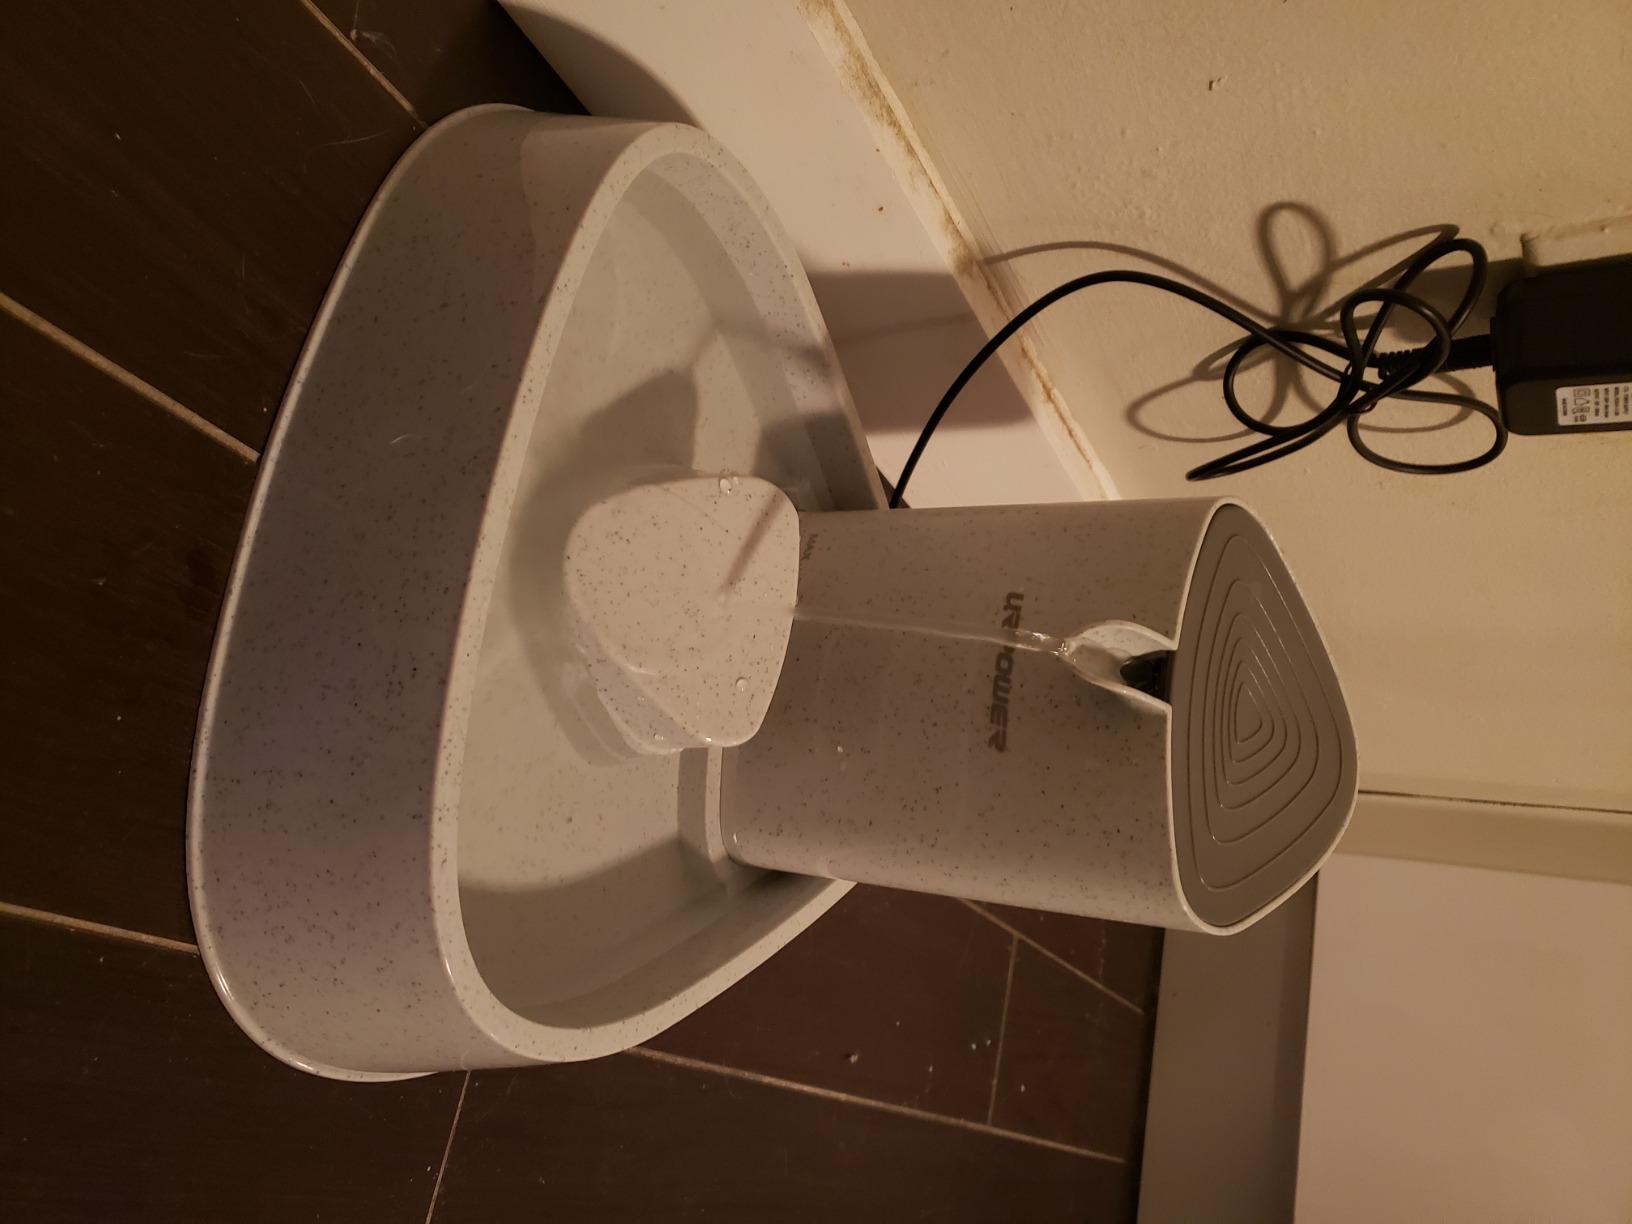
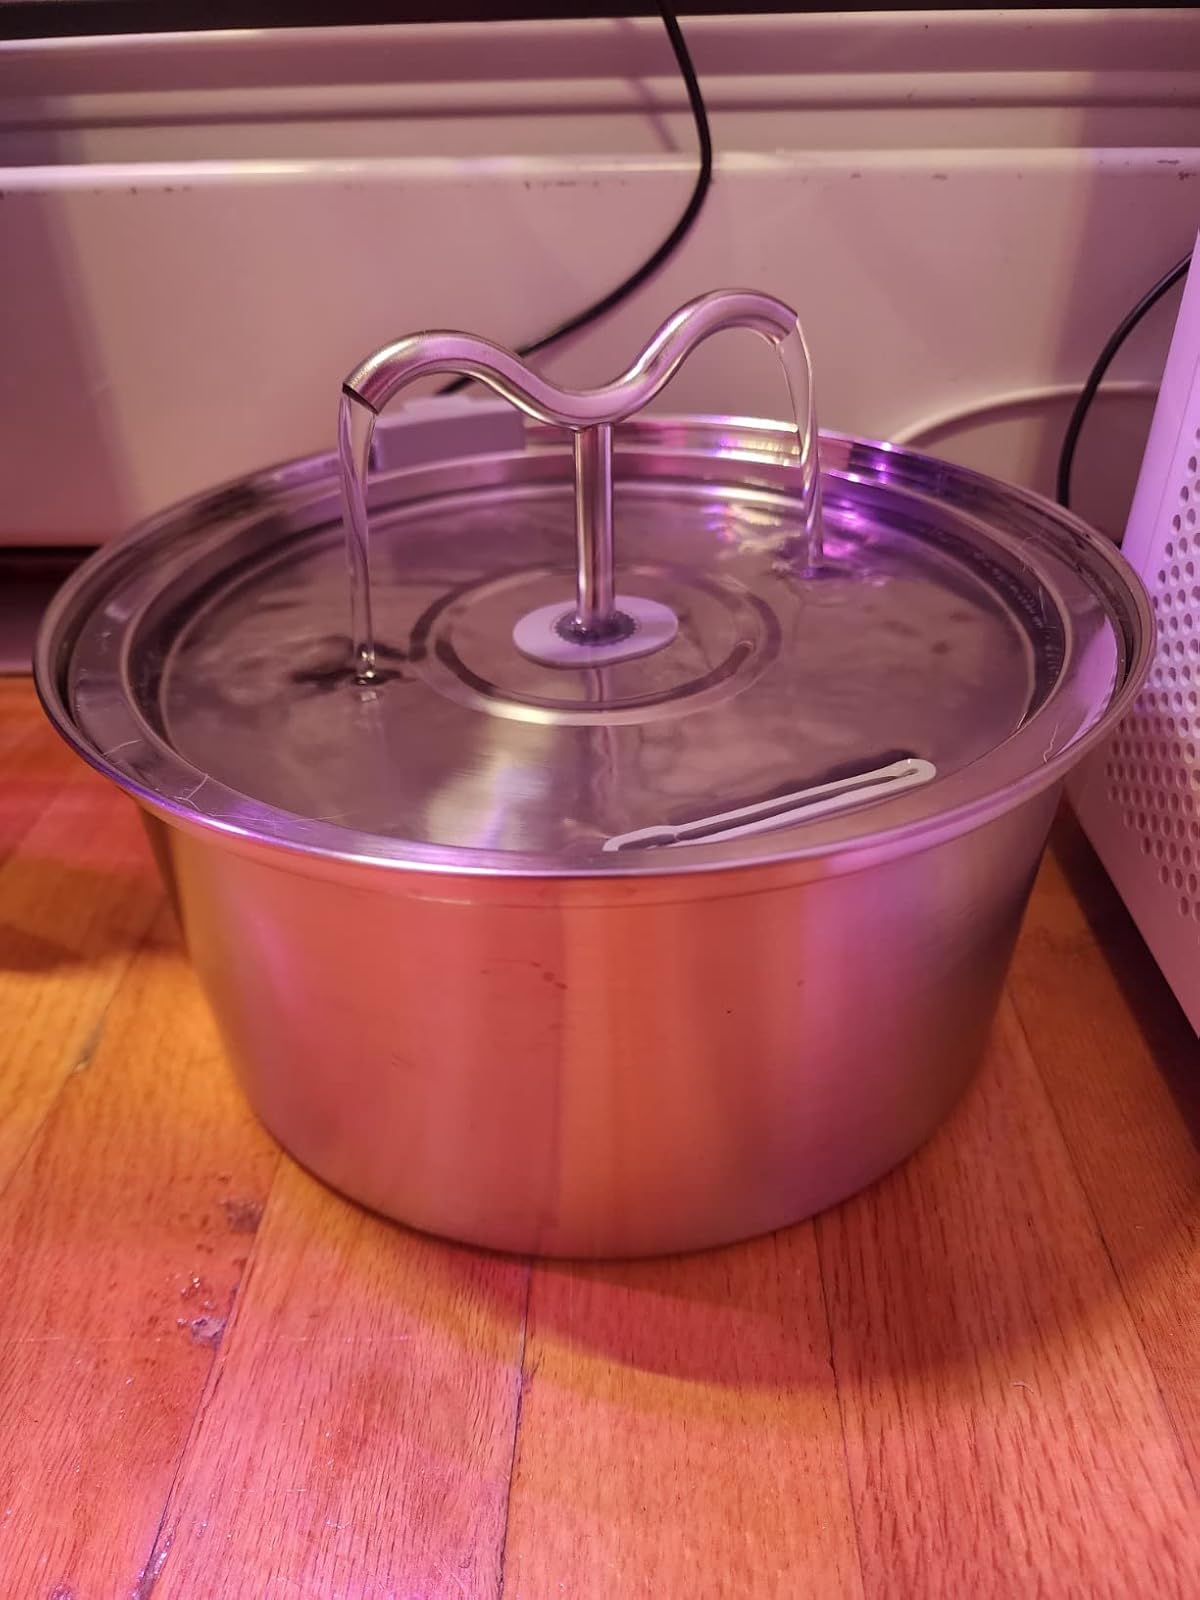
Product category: items_bowl
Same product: no